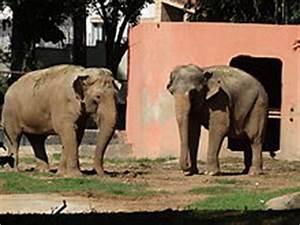
elephant